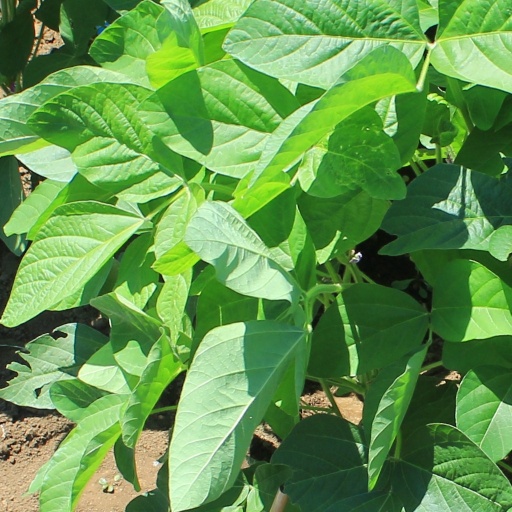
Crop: soybean